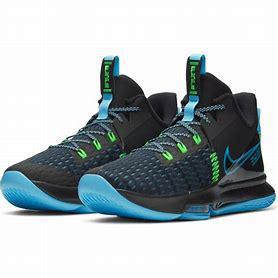
Brand: Nike
Model: Lebron Witness 5